General Post Office, London

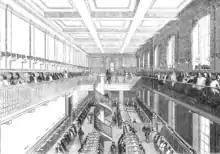
The Letter-Carriers' Office in 1844.

Smirke's new General Post Office opened on 23 September 1829. It was the UK's second purpose-built post office; Dublin's GPO (completed in 1818 to a design by Francis Johnston and still in use) predates it. The new Post Office was 'one of the largest public edifices now existing in the City of London' in 1829.